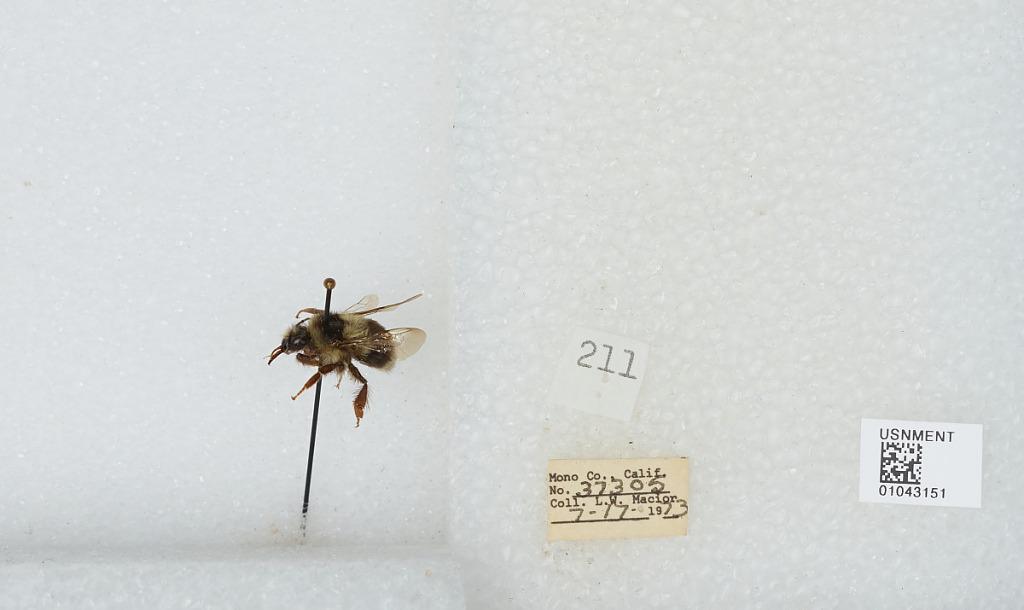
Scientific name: Bombus bifarius nearcticus
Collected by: L. Macior
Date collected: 1973-7-17
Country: United States
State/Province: California
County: Mono
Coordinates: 37.92, -118.87